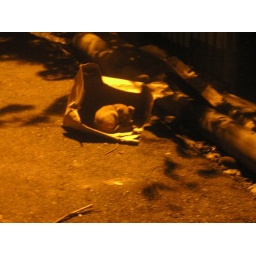
Kenji in his milk cracker box on the street